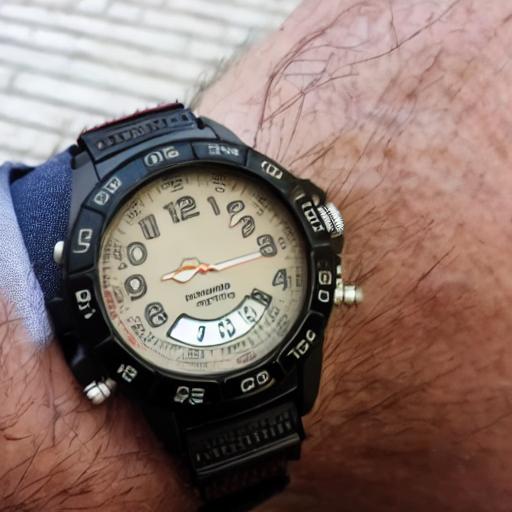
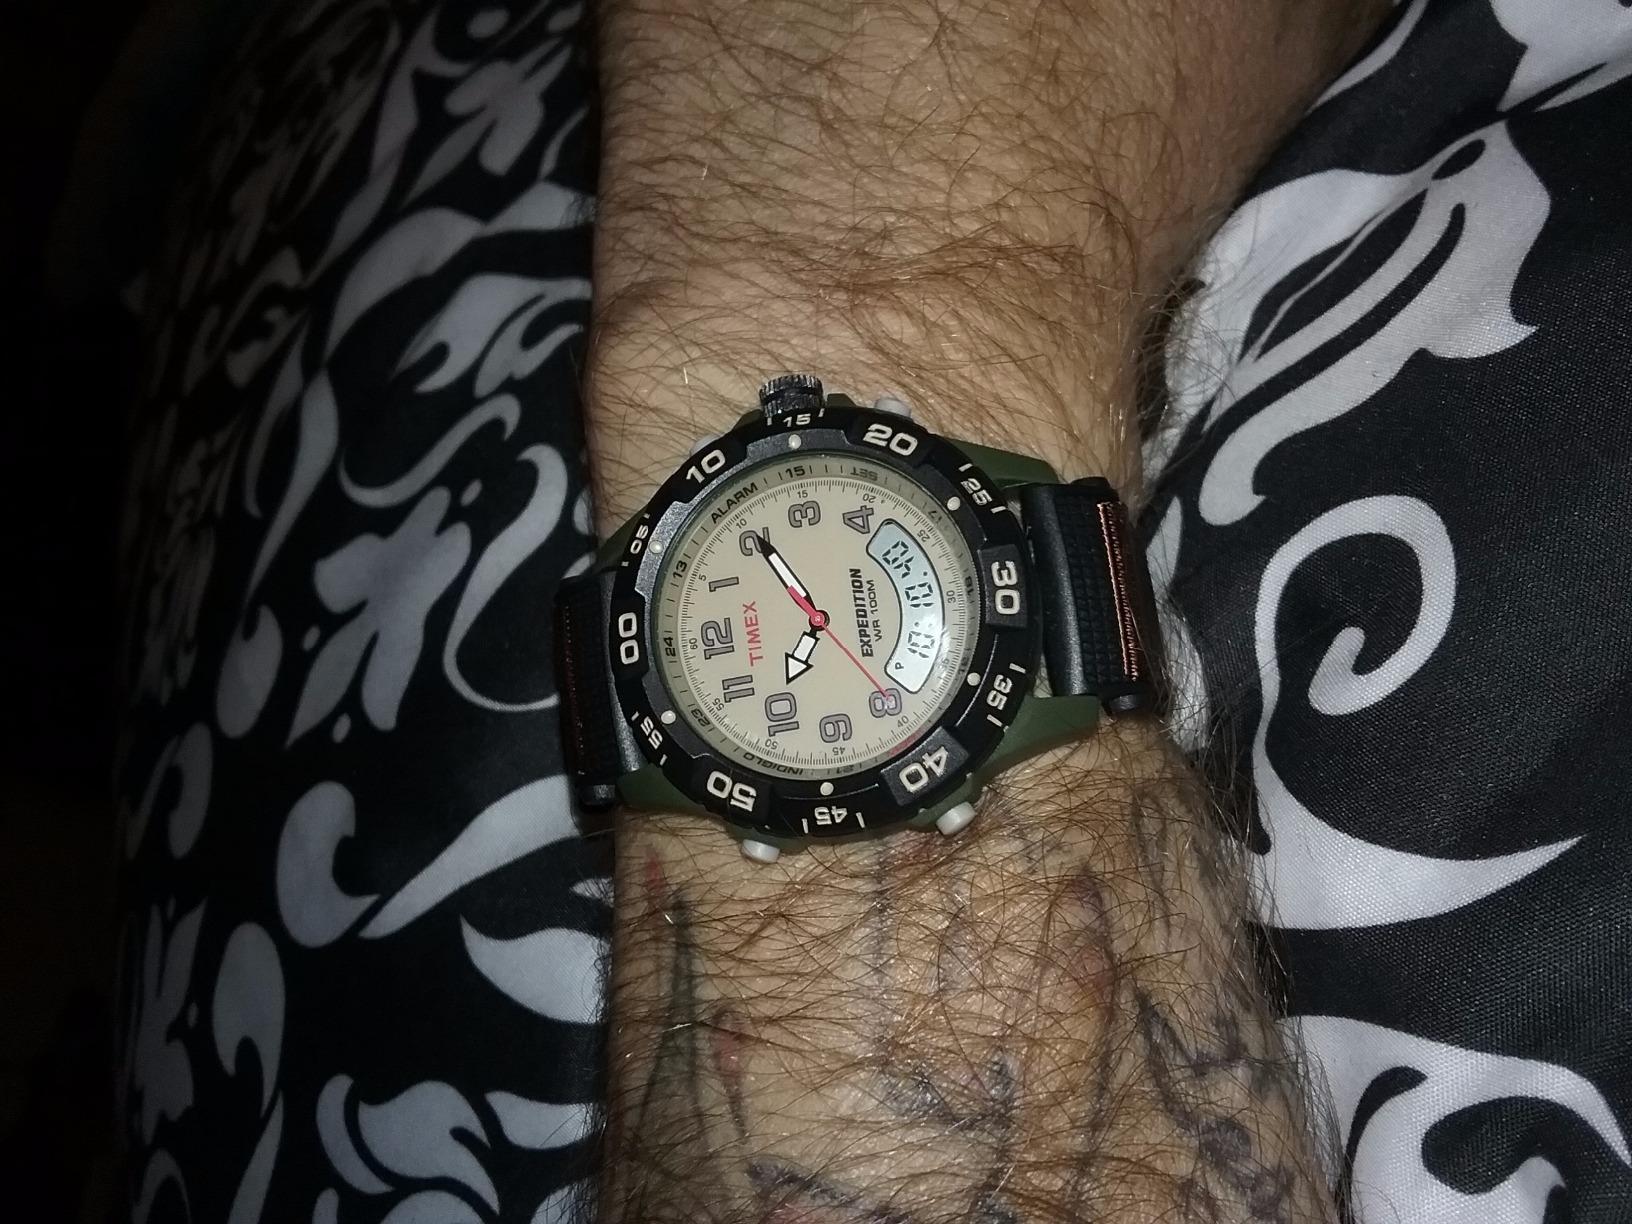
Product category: accessories_watch
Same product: no